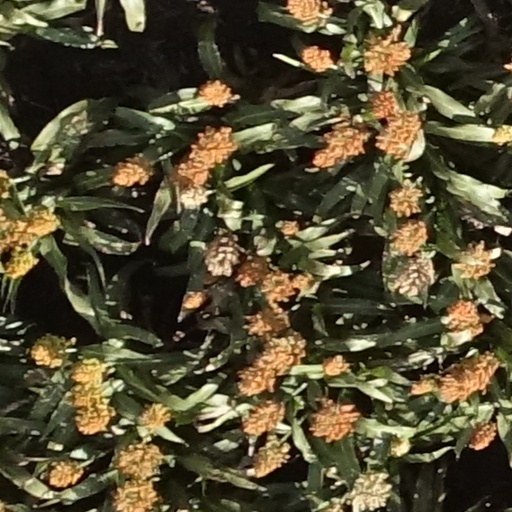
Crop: sorghum